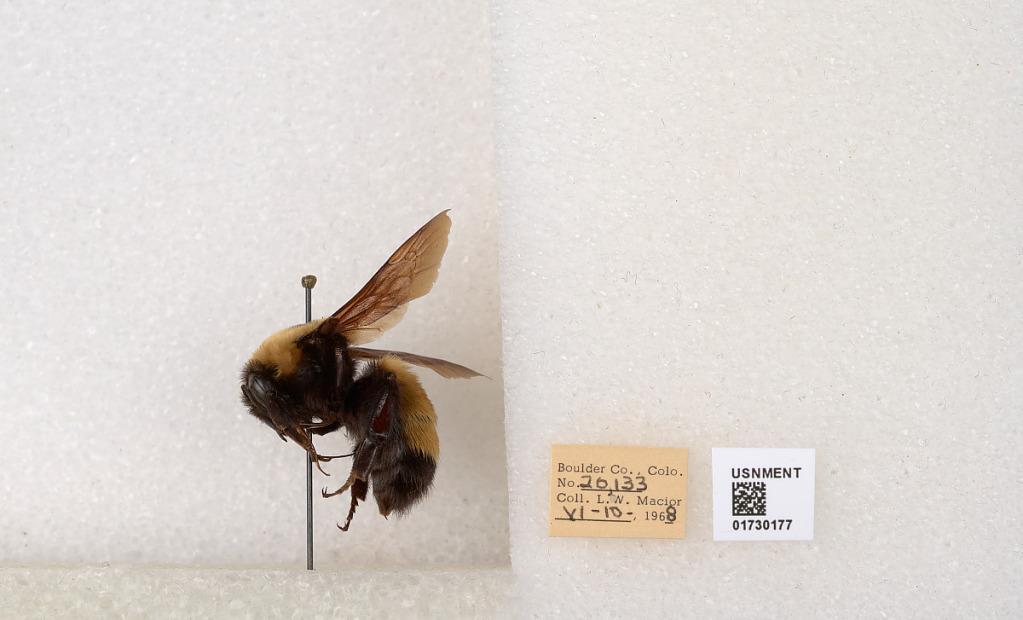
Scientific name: Bombus (Bombus) nevadensis Cresson